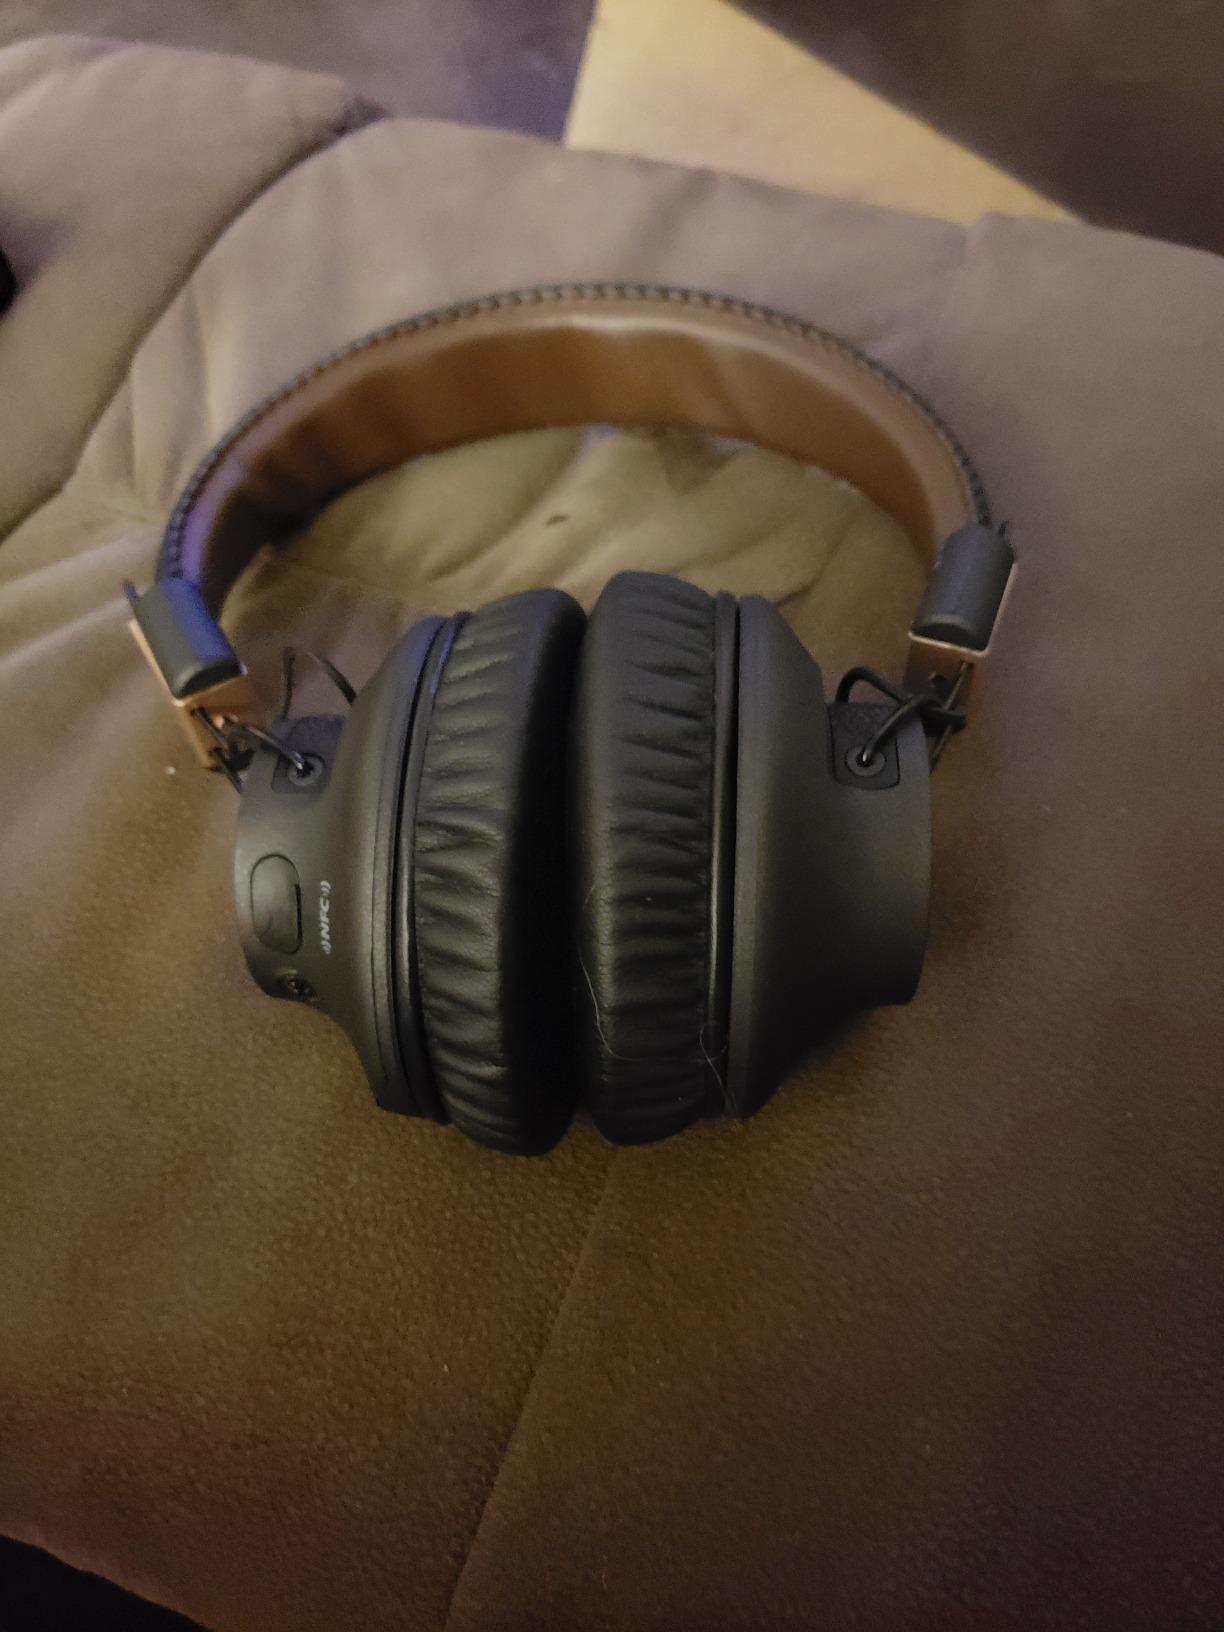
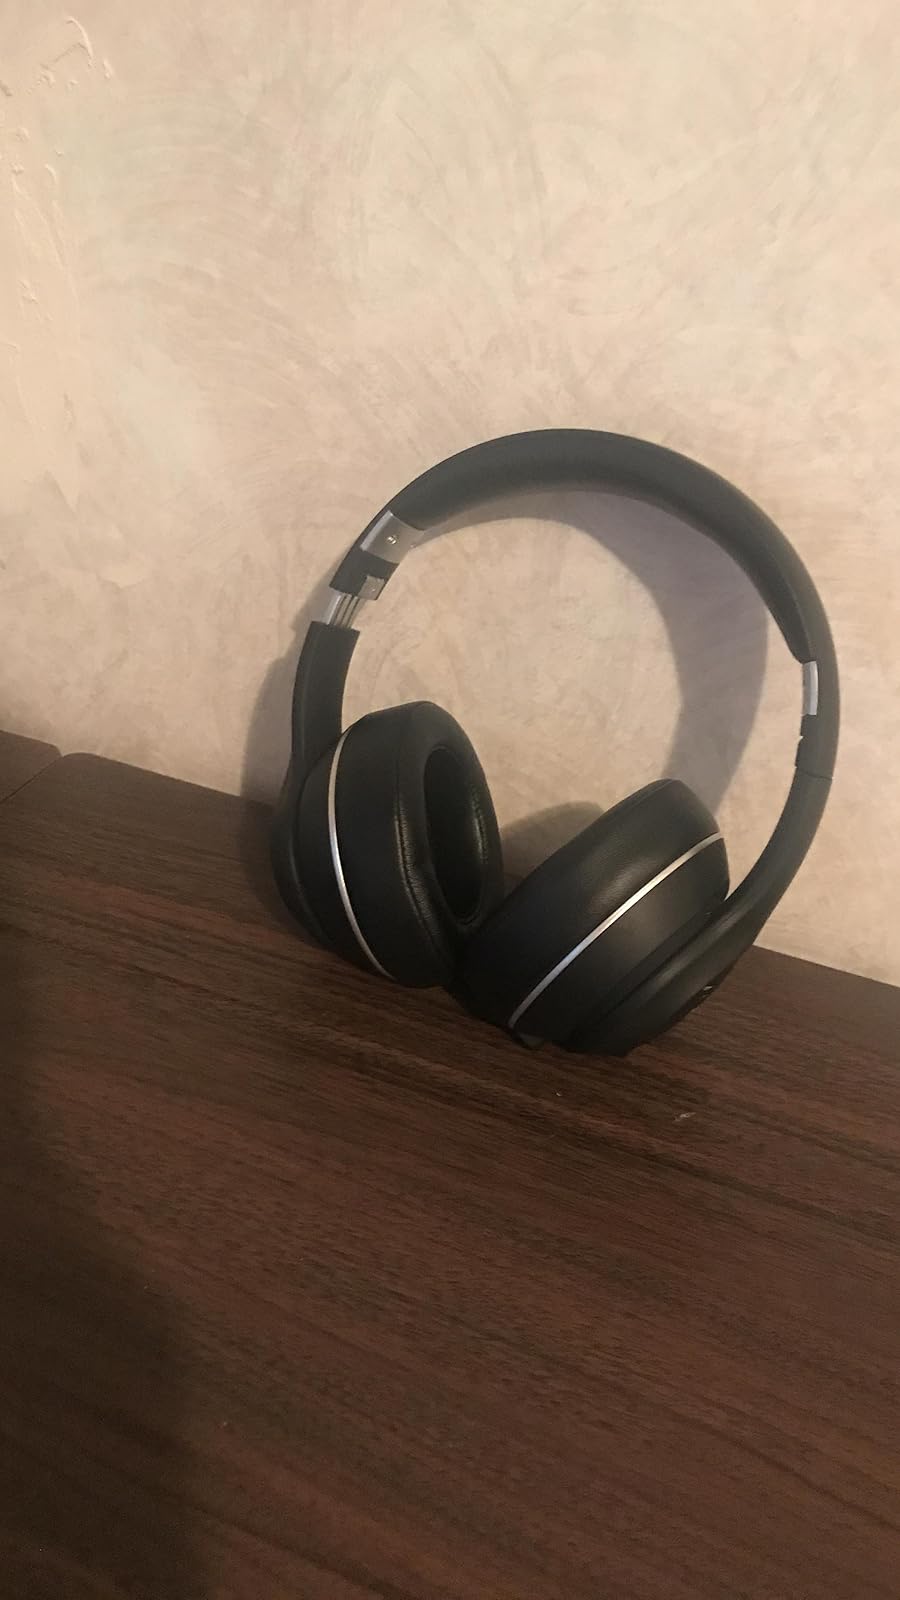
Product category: headphones
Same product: no